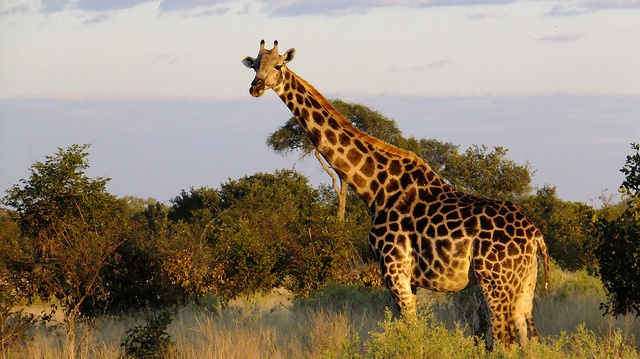
A giraffe is standing in a field with low trees.
A giraffe is standing in a grassy field with several shrubs.
A giraffe standing around in a field by trees
a giraffe and some bushes grass and trees
A giraffe is standing among grass, trees, and bushes.